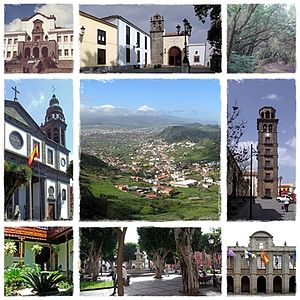
San Cristóbal de La Laguna
San Cristóbal de La Laguna
San Cristóbal de La Laguna er en spansk by på den kanariske ø Tenerife. Med 152.843 indbyggere, San Cristóbal de La Laguna er den næst mest folkerige by på Tenerife og den tredje største på De Kanariske Øer.